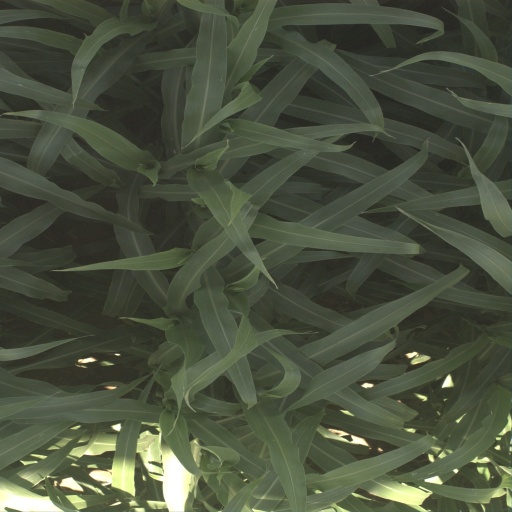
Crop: sorghum